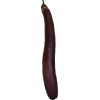
Label: eggplant_long